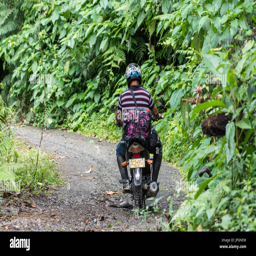
a man riding a motorcycle on a mountain .